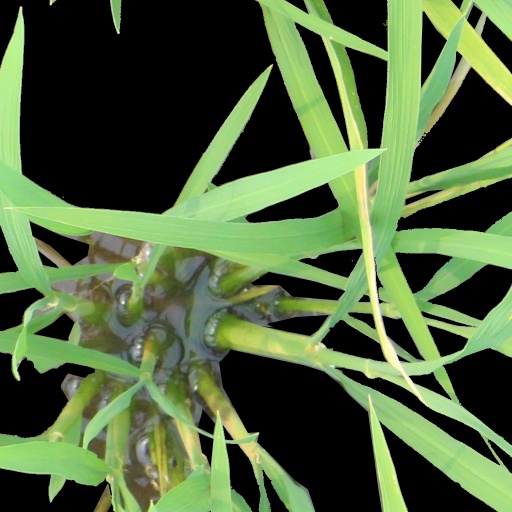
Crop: rice